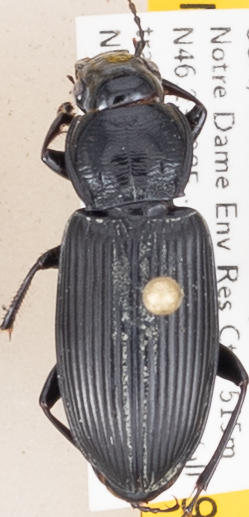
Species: Pterostichus melanarius melanarius
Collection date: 2018-09-19
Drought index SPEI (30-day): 1.216
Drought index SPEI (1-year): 0.84
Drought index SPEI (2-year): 1.85